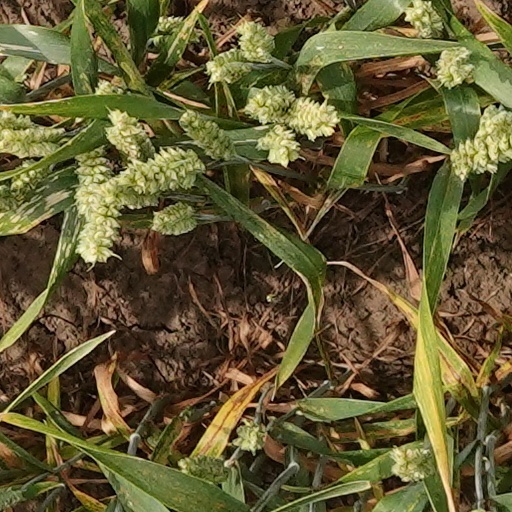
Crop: wheat